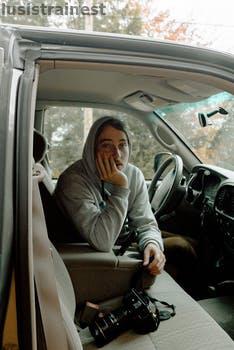
Label: Watermark